John Hanson McNeill

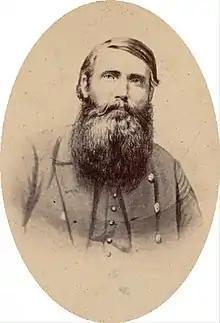
Bust portrait of John H. McNeill in uniform

John Hanson "Hanse" McNeill (June 12, 1815 – November 10, 1864) was a Confederate soldier who served as a captain in the Confederate Army during the American Civil War. He led McNeill's Rangers, an independent irregular Confederate military company commissioned under the Partisan Ranger Act.